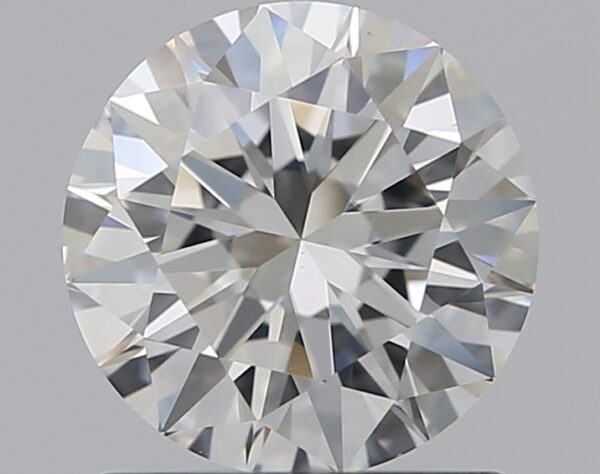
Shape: round
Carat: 1
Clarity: VS1
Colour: G
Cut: EX
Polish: EX
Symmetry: EX
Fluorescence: F
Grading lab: GIA
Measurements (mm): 6.39 x 6.42 x 3.94